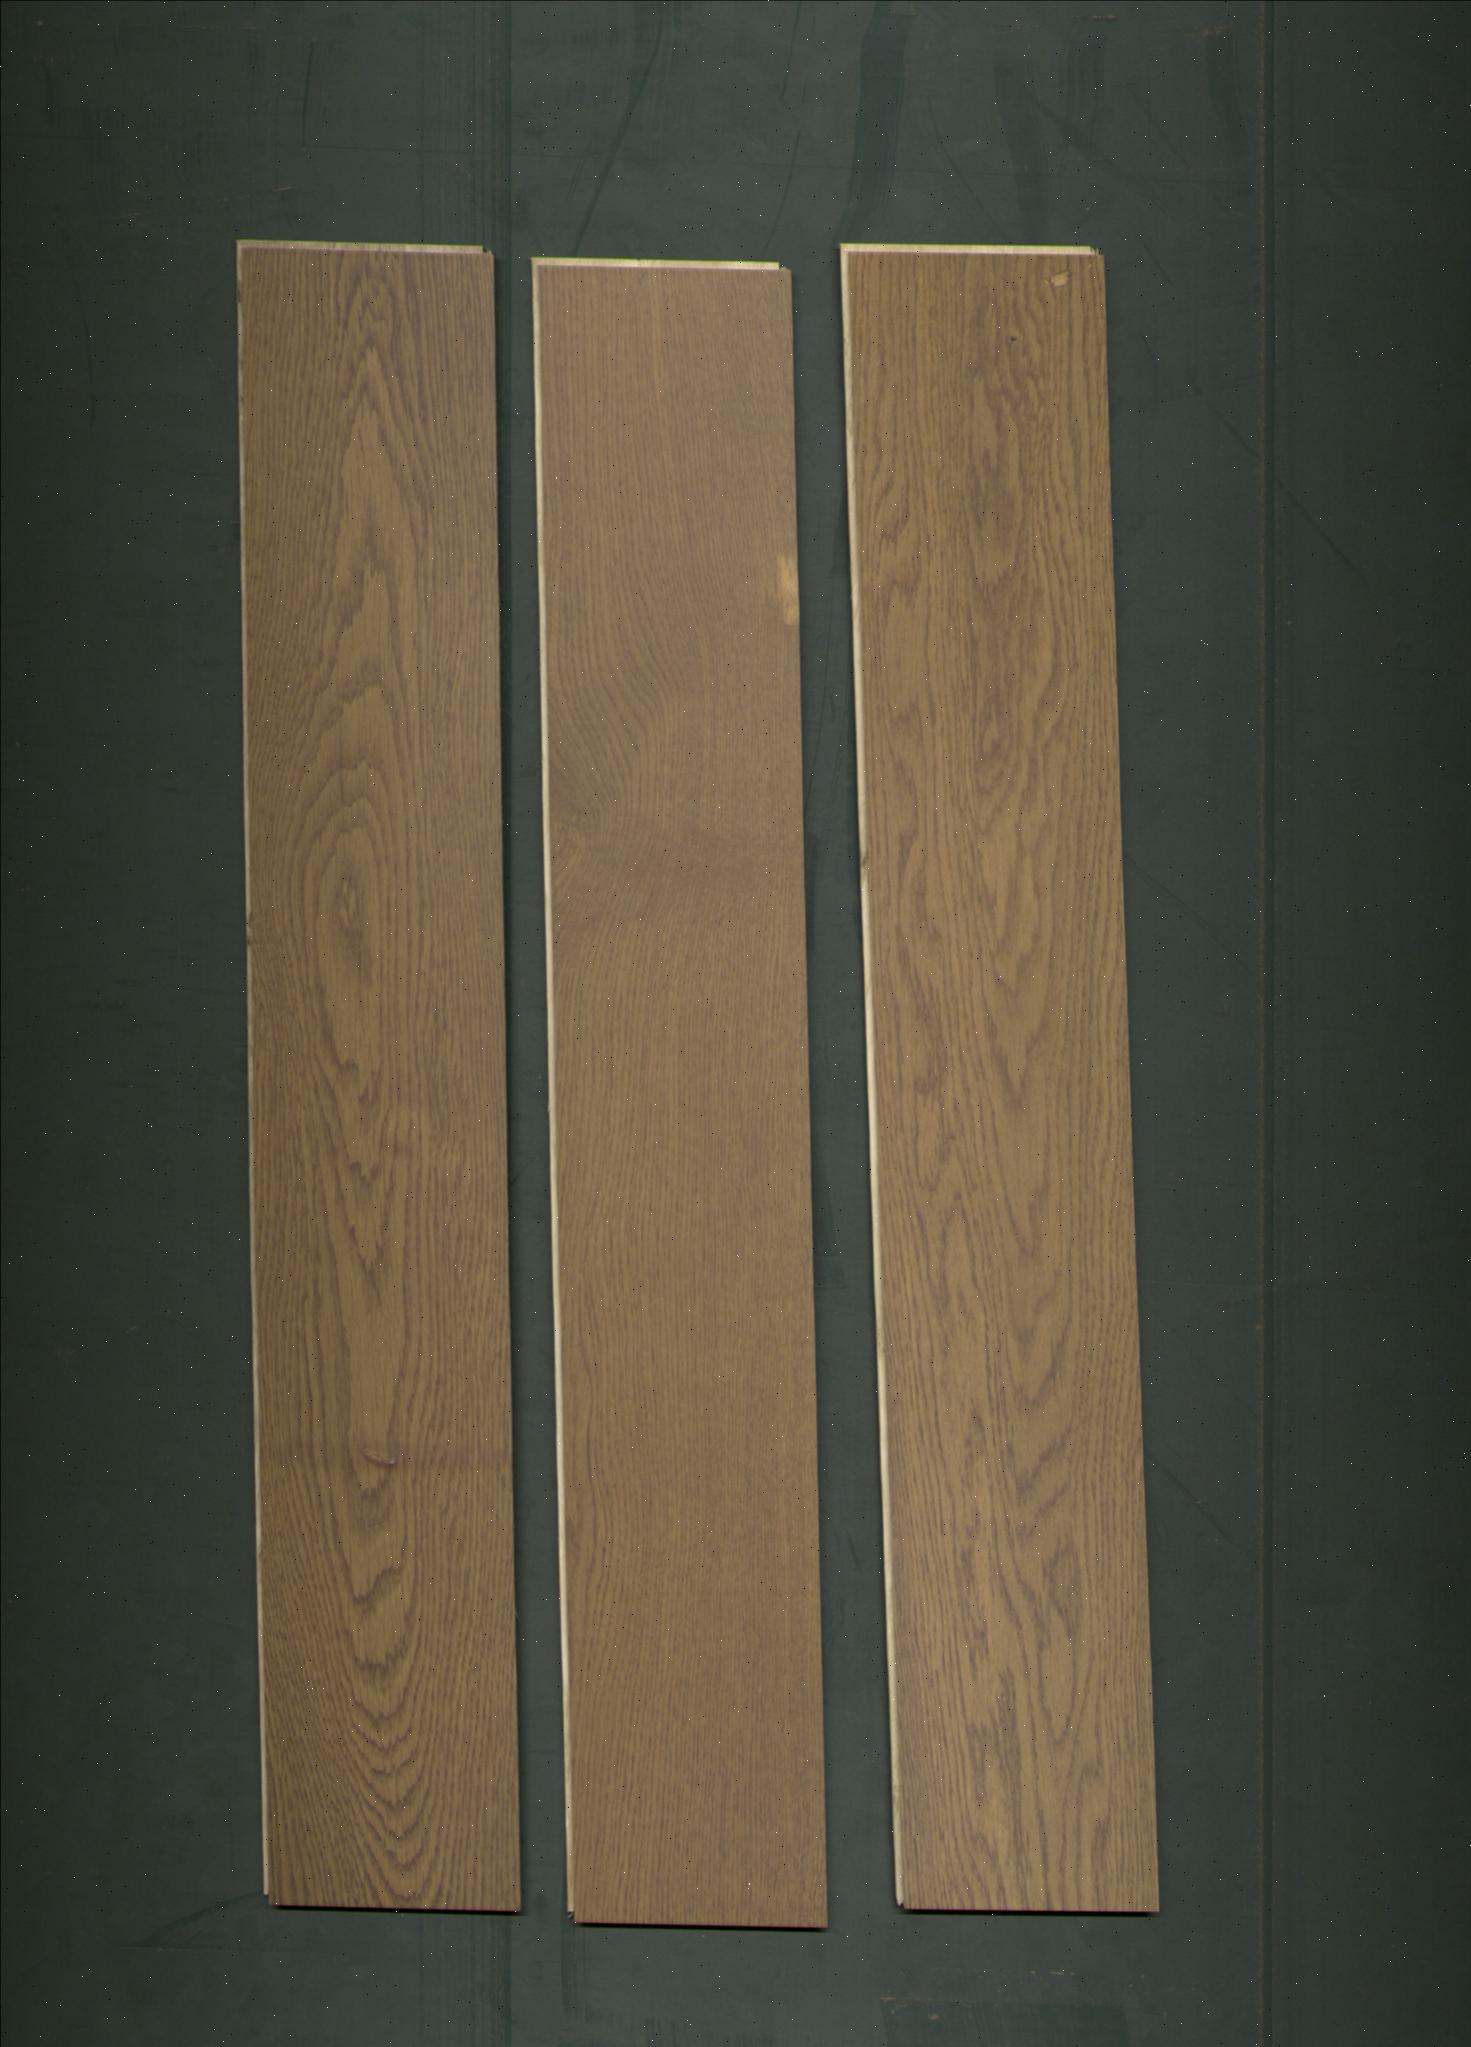
Label: mixers